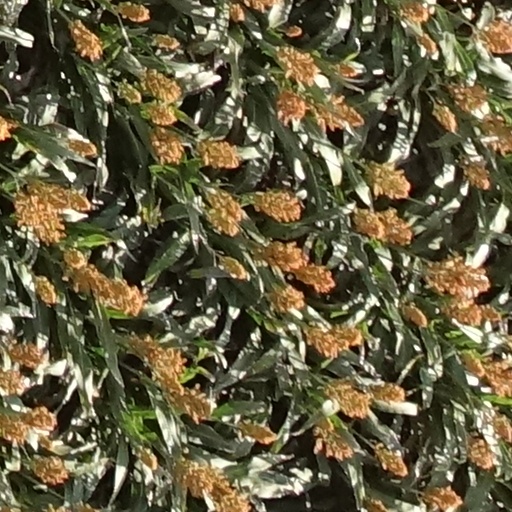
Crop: sorghum